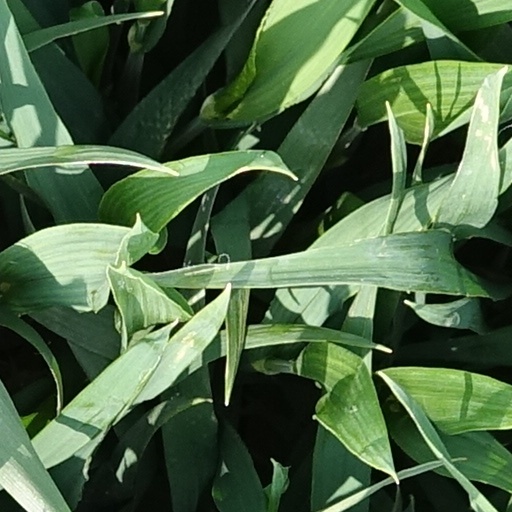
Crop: wheat